Park Abbey

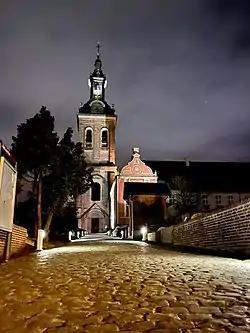
Abbey church at night

Park Abbey (also Parc Abbey) is a Premonstratensian abbey in Belgium, at Heverlee just south of Leuven, in Flemish Brabant.